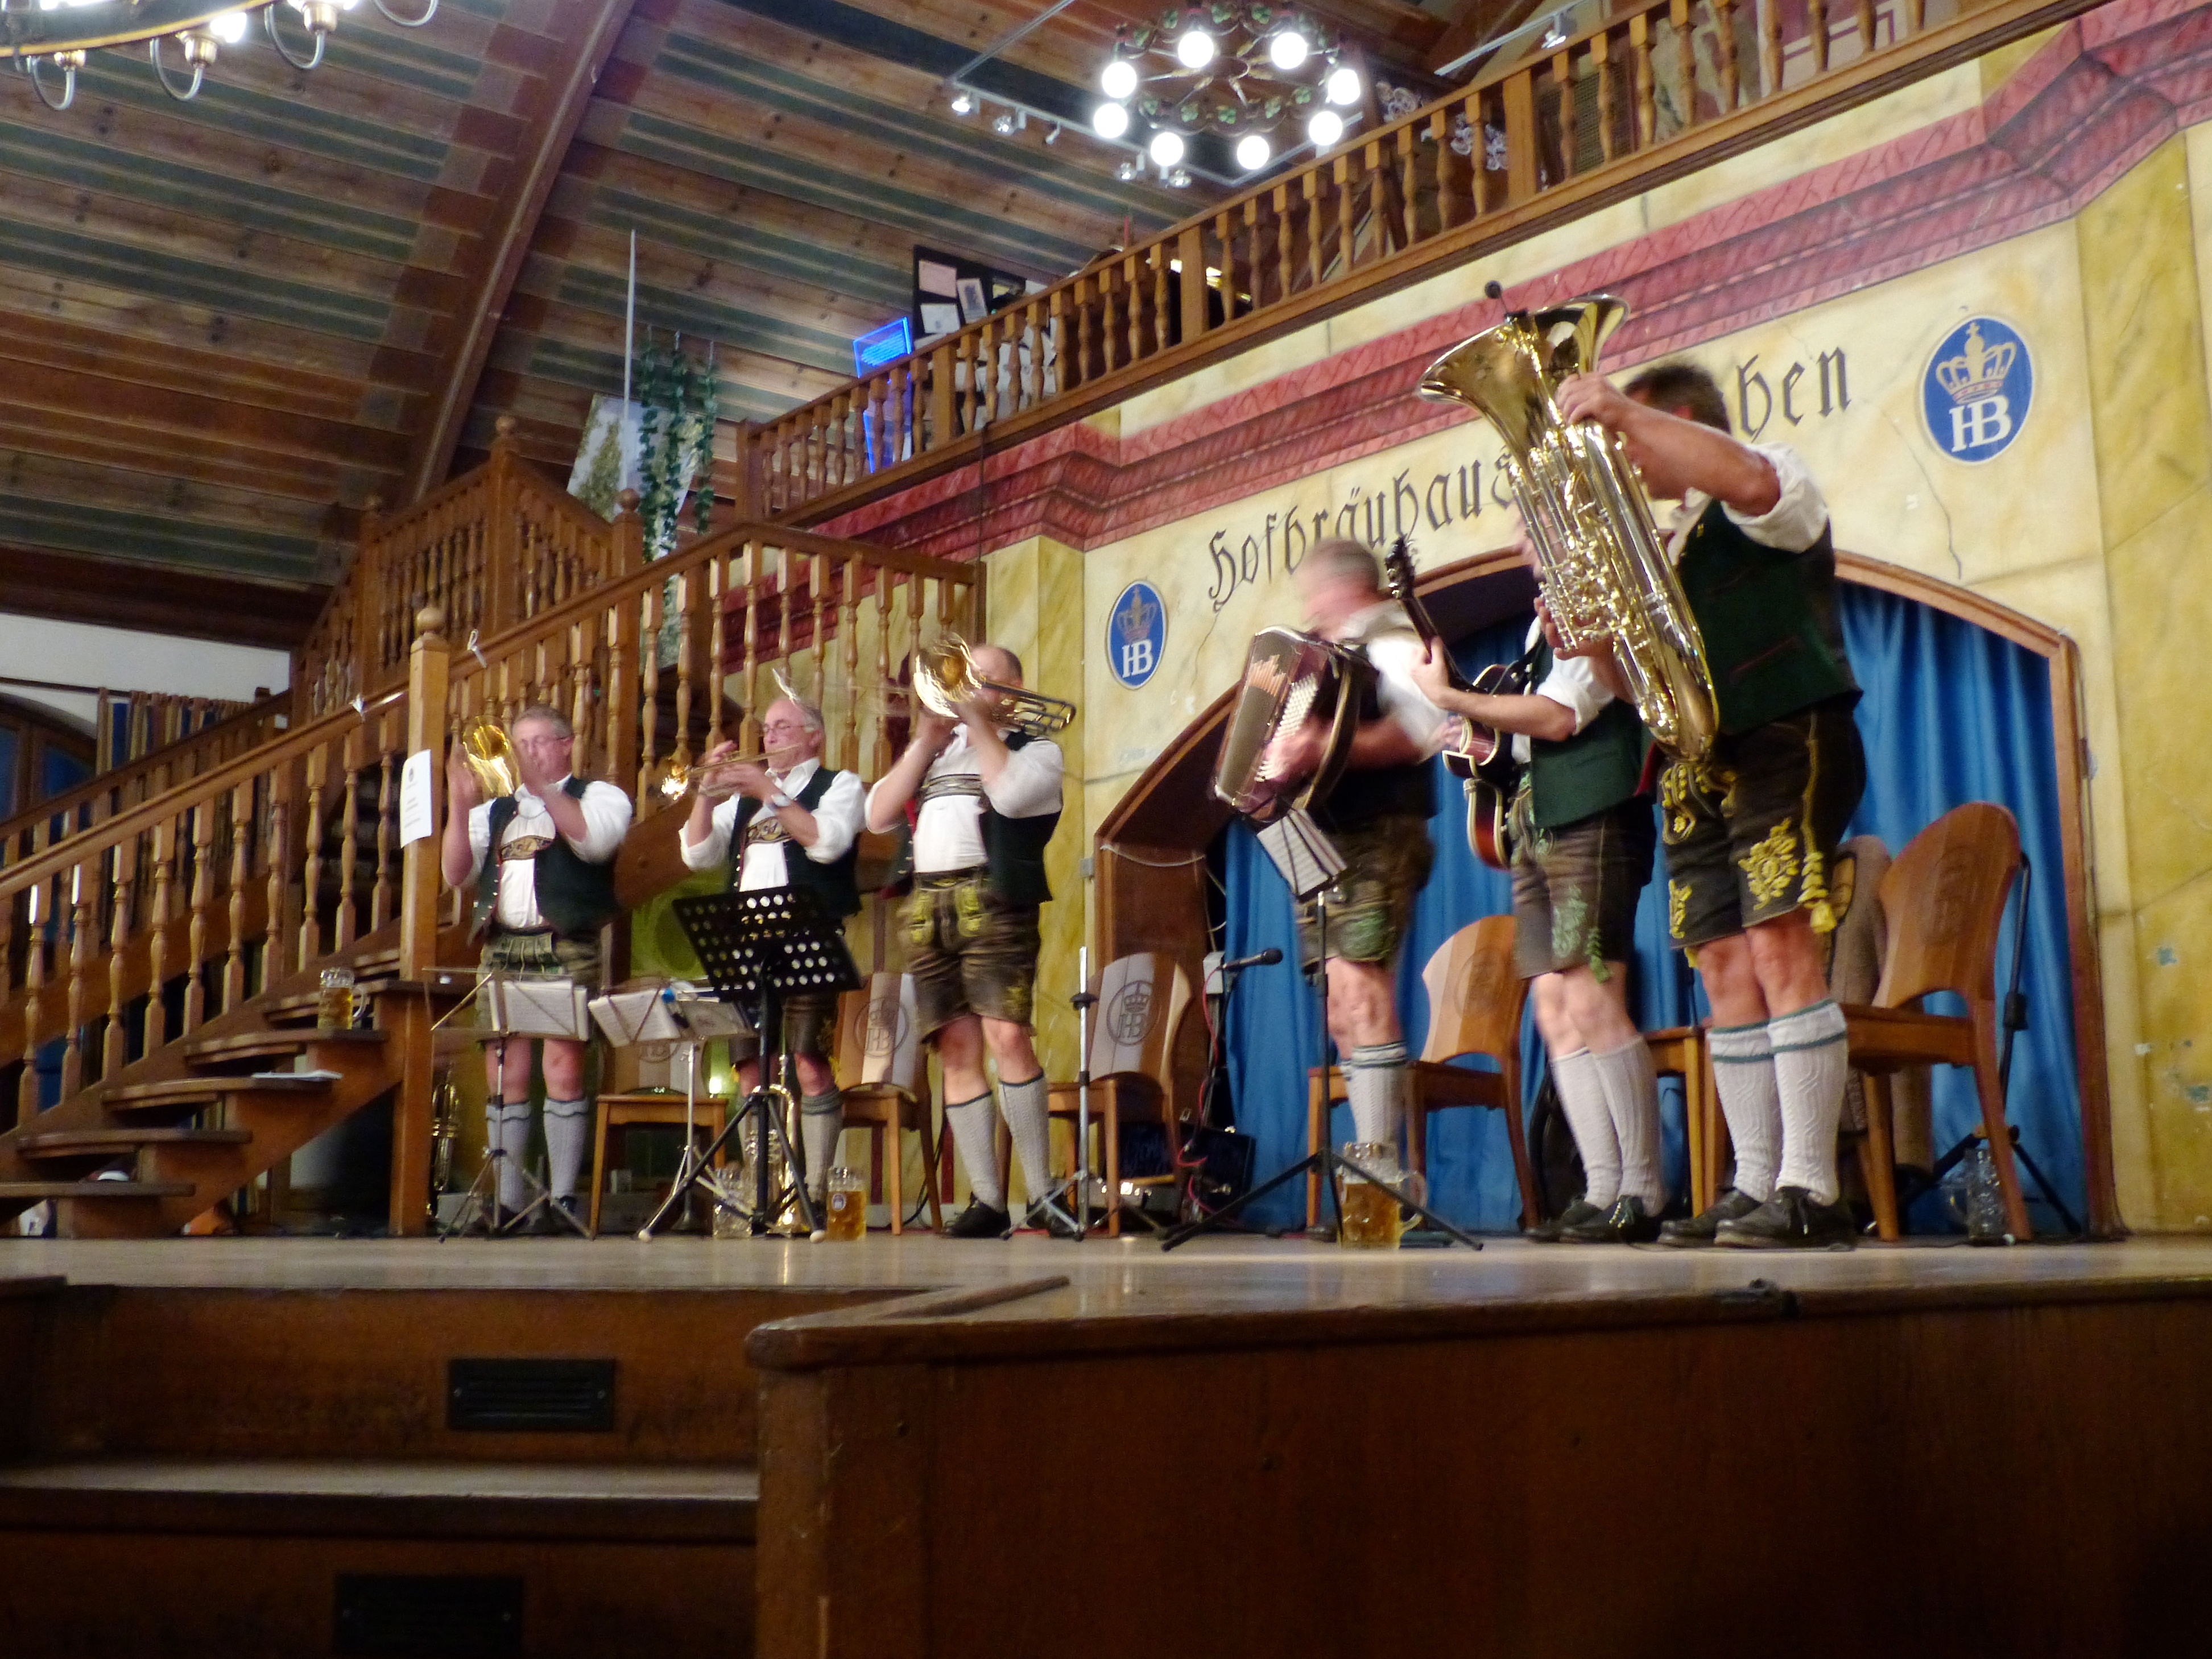
travel, band, europe, hall, beer, stall, performance, germany, bavaria, musicians, traditional, munich, oktoberfest, lederhosen, hofbrauhaus